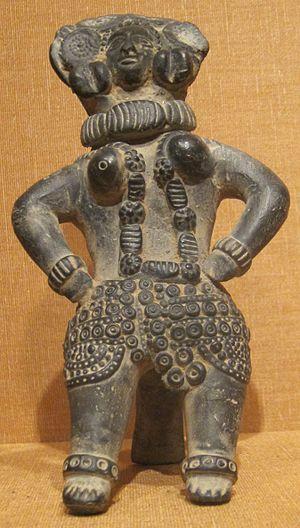
L'art maurya est l'art, principalement la sculpture, produit pendant la période de l'empire maurya, qui fut le premier empire à régner, du moins en théorie, sur la majeure partie du sous-continent indien, entre 322 et 185 avant notre ère. Il représentait une transition importante dans l'art indien de l'utilisation du bois à la pierre. C'était un art royal patronné par les rois Mauryan, en particulier Ashoka. Piliers, stupas, grottes sont les vestigesles plus importants.
Les Maurya sont une dynastie qui a régné sur une grande partie du sous-continent indien d'environ 321 à 185 av. J.-C. Formé à partir du royaume de Magadha et de la ville de Pataliputra dans la plaine du Gange par Chandragupta, cet État s'est par la suite étendu vers l'ouest en profitant de la retraite des troupes d'Alexandre le Grand, puis, sous les règnes des deux souverains suivants, Bindusâra et Aśoka, vers le sud et l'est du sous-continent, sans jamais pour autant dominer celui-ci dans sa totalité. Ces souverains formèrent ce qui est vu comme le premier grand empire de l'histoire indienne, succédant à une période de division du sous-continent entre plusieurs royaumes rivaux. Pour autant, cette construction politique, dont l'histoire postérieure est quasiment inconnue, ne s'avéra pas durable. L'empire se fragmenta progressivement, et son dernier souverain fut renversé par le fondateur de la dynastie Shunga vers 185 av. J.-C.